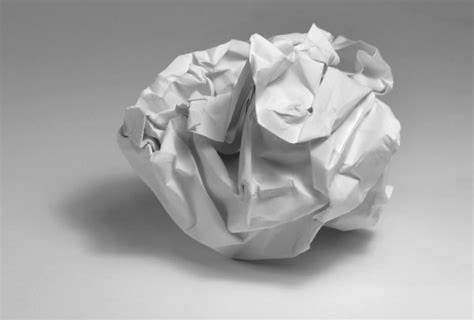
Waste category: paper